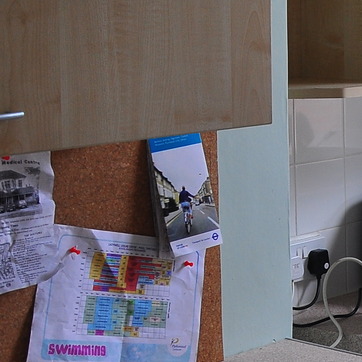
Material: paper